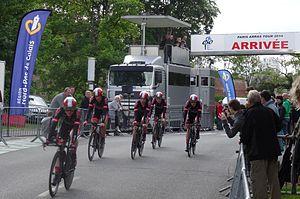
Reportage photographique réalisé le vendredi 23 mai 2014 à l'occasion de l'arrivée de la première étape du Paris-Arras Tour 2014 devant la citadelle d'Arras, Pas-de-Calais, Nord-Pas-de-Calais, France. Depicted team: Cult Energy Vital Water
La saison 2014 de l'équipe cycliste Cult Energy Vital Water est la quinzième de cette équipe.
Michael Carbel Svendgaard, né le 7 février 1995 au Danemark, est un coureur cycliste danois, membre de l'équipe NTT Pro Cycling.